Sylvain Cossette

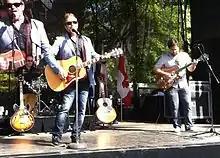
Sylvain Cossette dans le Marathon de Montréal 2014

Sylvain Cossette (born May 8, 1963) is a French-Canadian singer from Grand-Mère, Quebec (located in the Mauricie region). He was a founding member of the Quebec-based English-language band Paradox in 1984 before becoming a French-language solo artist by 1994.